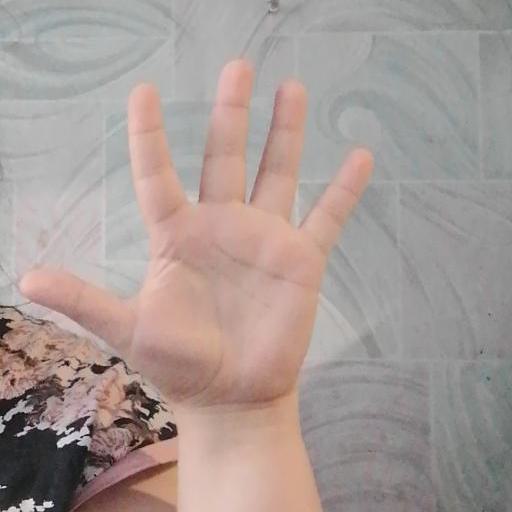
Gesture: palm